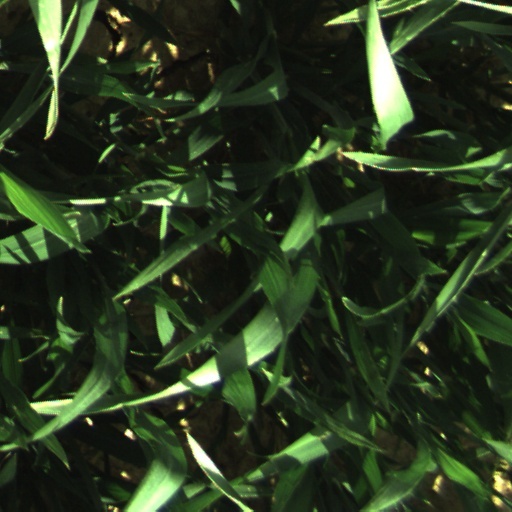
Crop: wheat